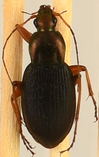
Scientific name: Chlaenius aestivus
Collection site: Smithsonian Environmental Research Center NEON (SERC), plot SERC_002